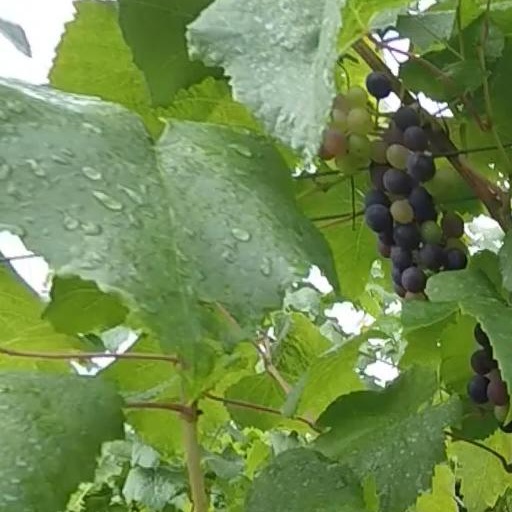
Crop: grape